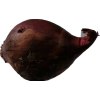
Label: red_onion